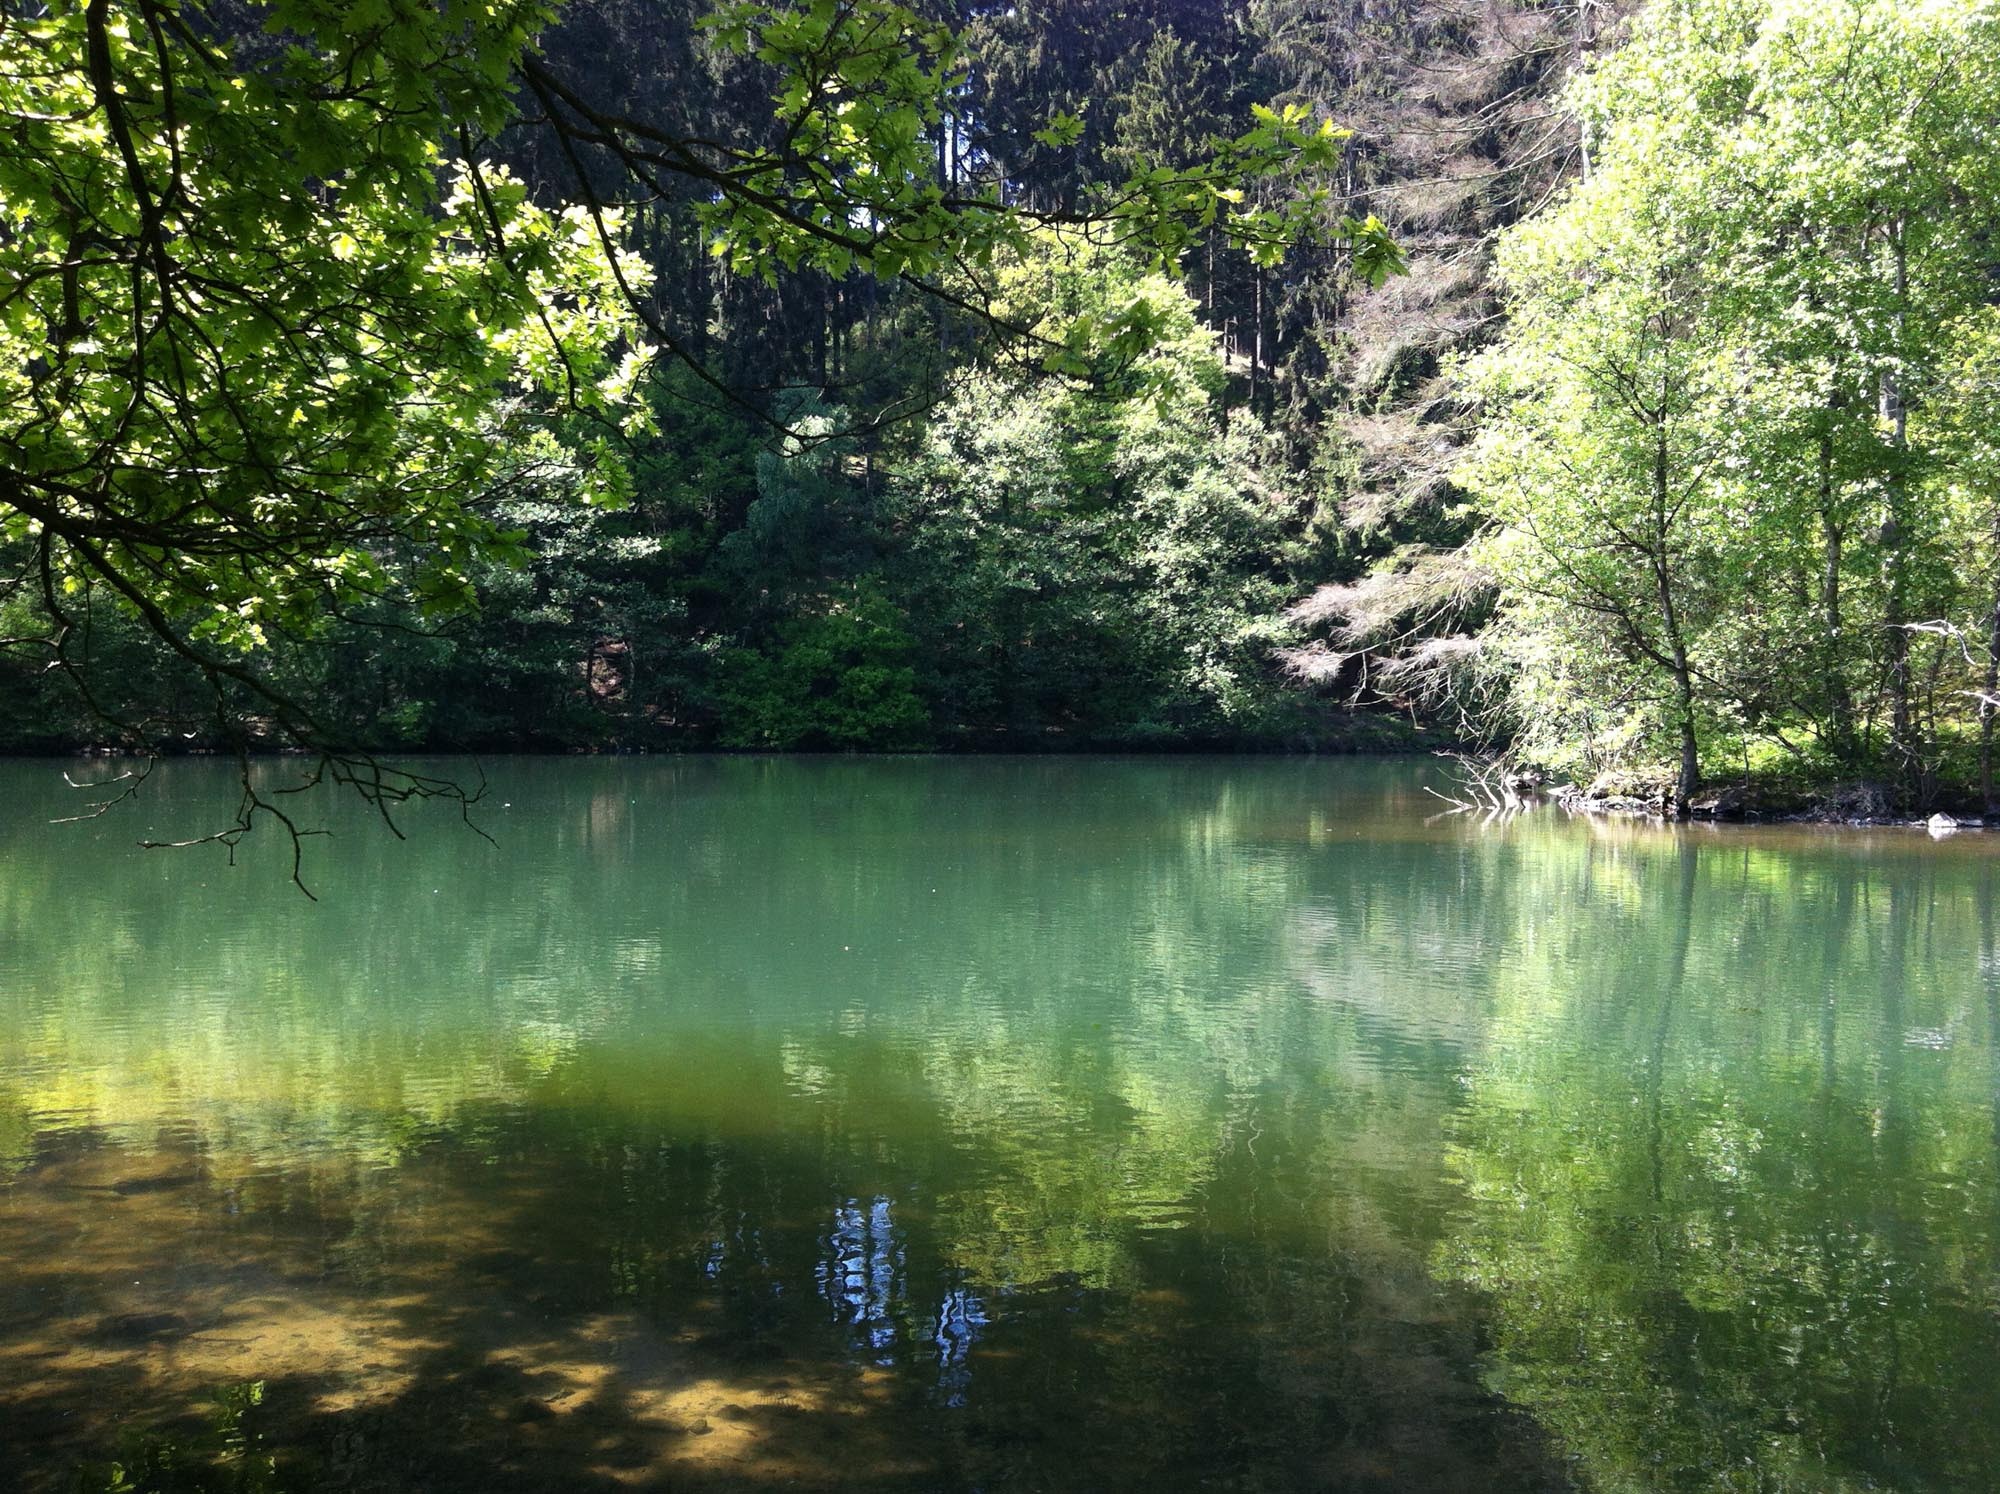
tree, water, nature, forest, wilderness, lake, river, pond, stream, green, reflection, autumn, reservoir, body of water, woodland, habitat, loch, woody plant